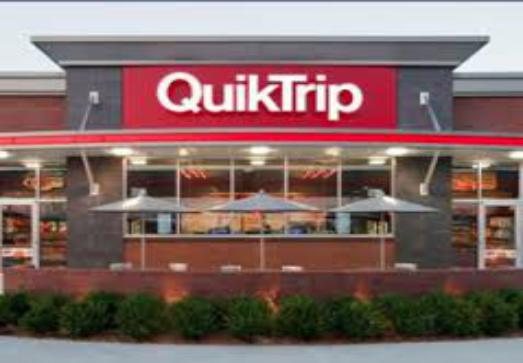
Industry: Others